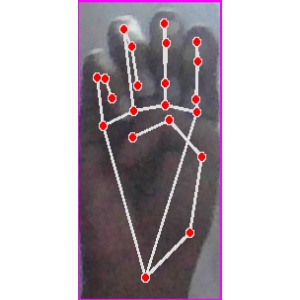
अक्षर: म